Surobi District, Kabul

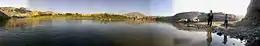
Surobi Panorama - Kabul Jalalabad Road

The Afghan Ministry of Rural Rehabilitation and Development (MRRD) along with UNHCR and Central Statistics Office (CSO) of Afghanistan estimates the population of the district to be around 44,871. According to AIMS and UNHCR, Pashtuns make up over 90% of the total population, while ethnic Pashais make up the remaining 10% of the population.